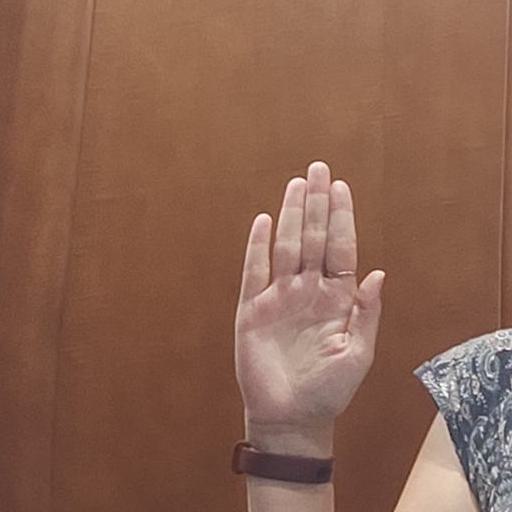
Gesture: stop